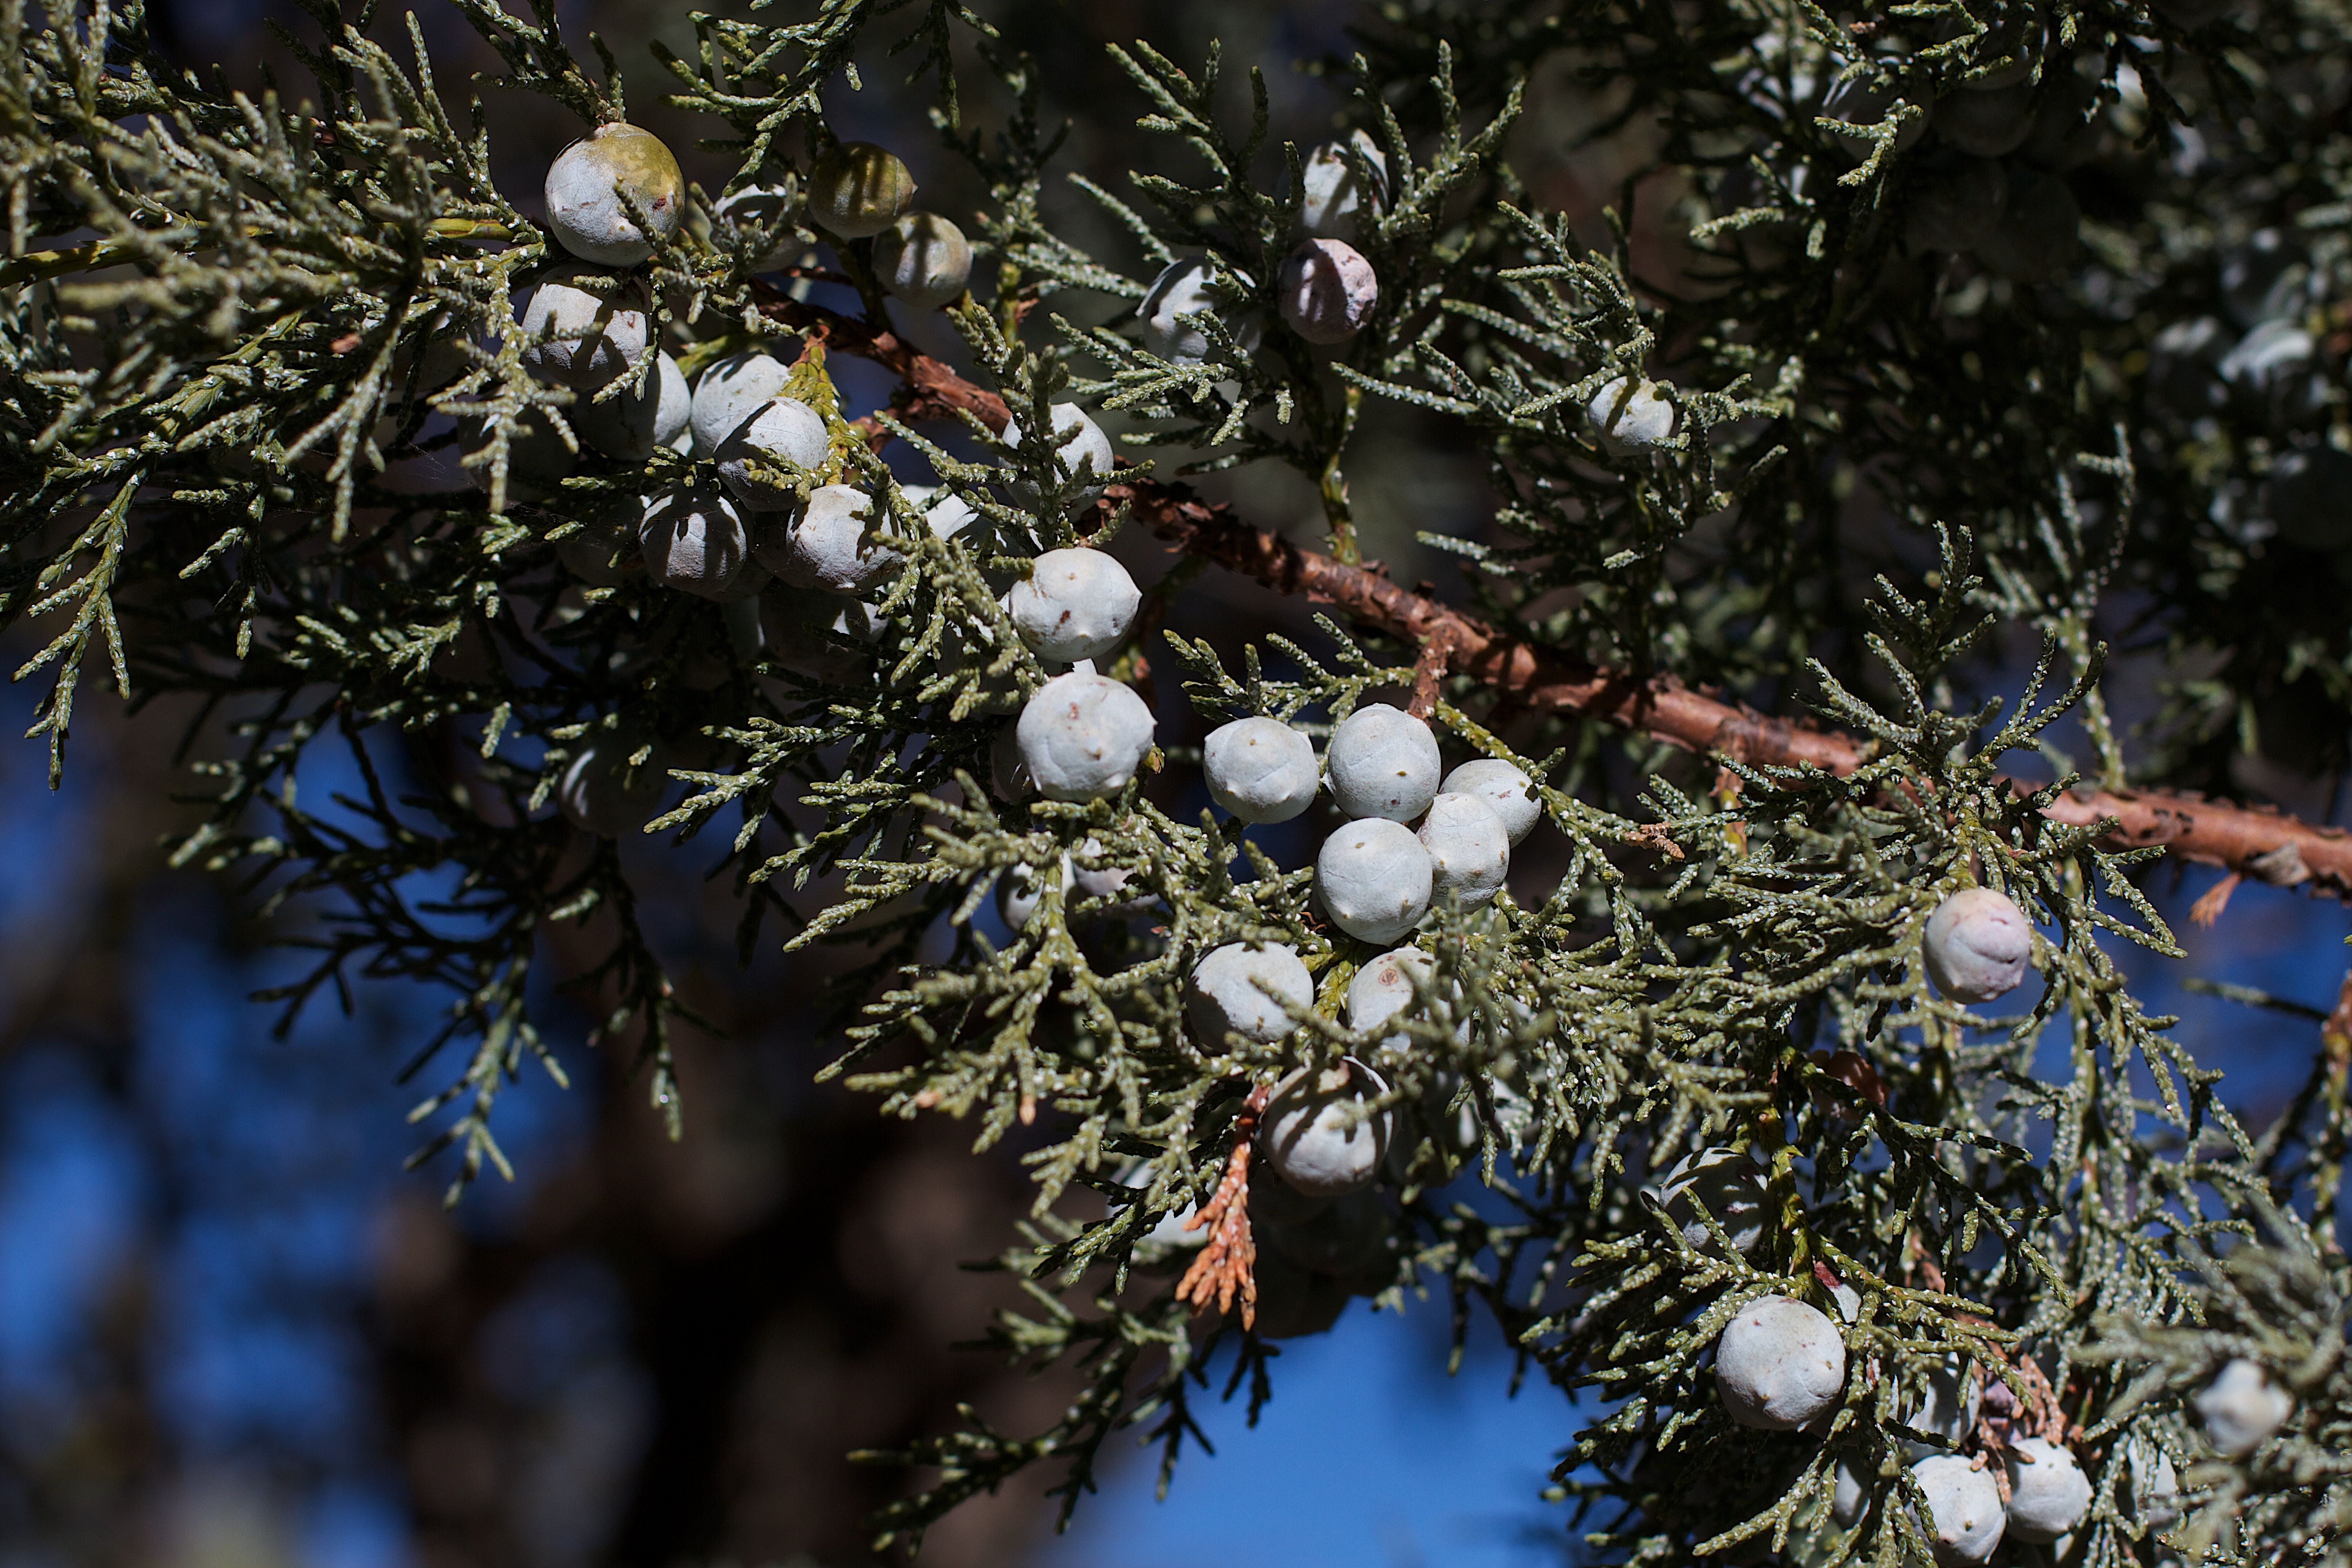
tree, nature, branch, snow, winter, plant, leaf, flower, produce, evergreen, autumn, botany, fir, flora, season, twig, spruce, shrub, woody plant, land plant